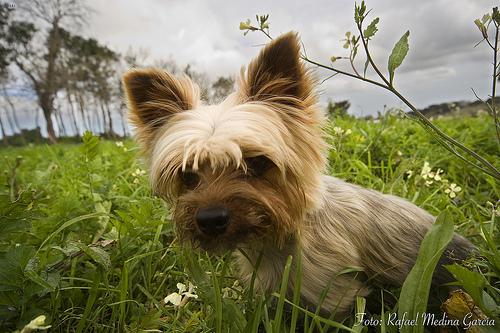
Breed: yorkshire terrier